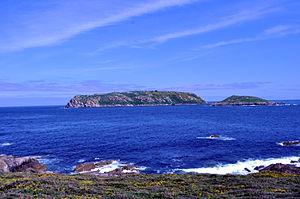
Malpica de Bergantiños ou simplement Malpica est une municipalité de la province de La Corogne située dans le nord ouest de l'Espagne, faisant partie de la communauté autonome de Galice.